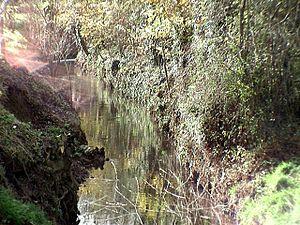
Steenvoorde est une commune française située dans le département du Nord, en région Hauts-de-France. Le village est au centre de l'Houtland, dans le Westhoek.
L'Ey Becque est un ruisseau de France et de Belgique et un affluent droit de l'Yser.